Chris Froome

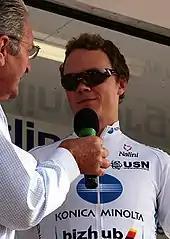
Froome at the 2007 Tour of Britain, during his first season as a professional

Froome turned professional in 2007, aged 22, with the South African team, Konica Minolta, withdrawing from university two years into his degree in economics. He competed from April to September in the U23 Nations Cup for the Union Cycliste Internationale's World Cycling Centre (WCC) team based in Aigle, Switzerland. In May he rode his first stage race, the Giro delle Regioni, winning stage five, riding for WCC. In late-May he won stage six of the Tour of Japan, attacking from a breakaway in the fourteen-lap circuit in Shuzenji. In June he competed at the "B" world championships in Cape Town, placing second to China's Haijun Ma in the time trial.